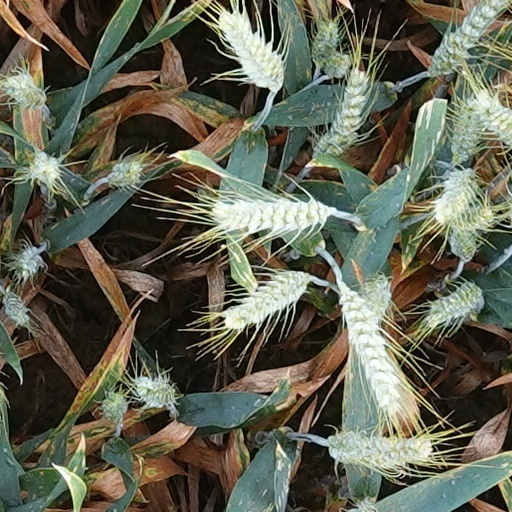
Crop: wheat